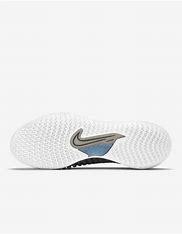
Brand: Nike
Model: Court React Vapor NXT